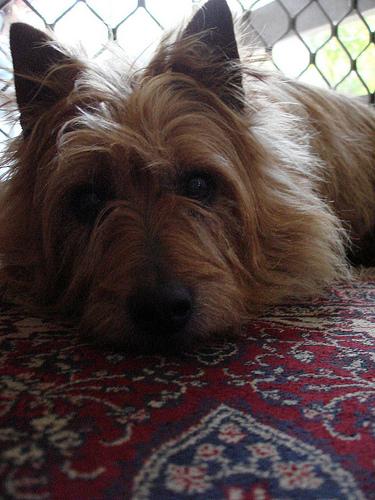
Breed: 202-n000020-Australian_terrier